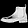
Label: Ankle boot